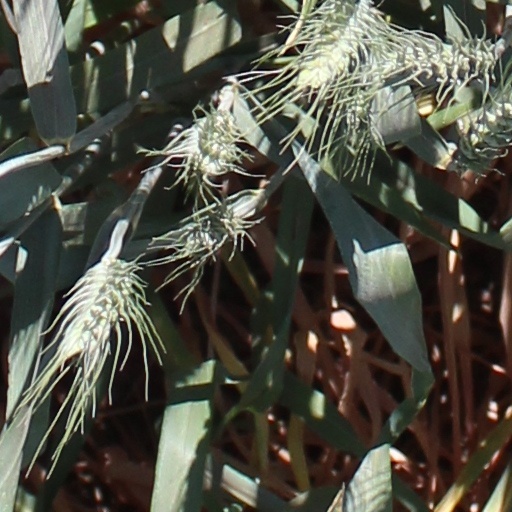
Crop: wheat